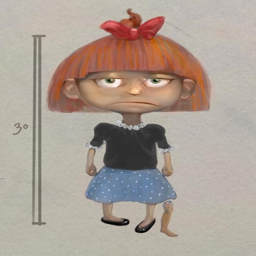
the doll , with detachableaction leg !